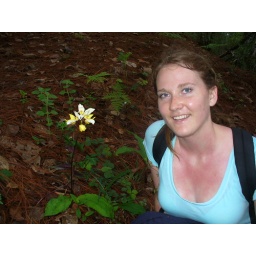
Pretty and random flower in the middle of the pine forest.